Battle of Holy Apostles Monastery

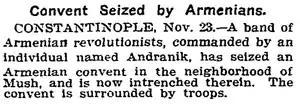
"The New York Times" report on the battle

The Battle of Holy Apostles Monastery was an armed conflict between Ottoman Empire forces and Armenian militia at the Holy Apostles (Arakhelots) Monastery near Mush, Ottoman Empire in November 1901.